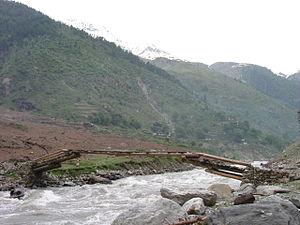
Un pont à poutres en porte-à-faux ou plus simplement pont cantilever est un pont dont le tablier est constitué de poutres construites en porte-à-faux.